J. R. Tranthim-Fryer

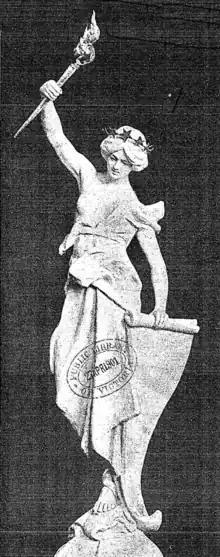
"Federation" by J. R. Tranthim-Fryer

On 30 September 1890, John Robertson Tranthim-Fryer married Charlotte Alice Bechervaise (c. 1863 – 8 April 1927), only daughter of W. P. Bechervaise, Postmaster and Telegraph Manager, Ballarat, Victoria. Mrs Tranthim-Fryer A.R.A.M. was a fine singer and highly qualified singer and teacher. She died at their home at 4, St Columb's street, Hawthorn, after five years' retirement.